Fyodor Yurchikhin

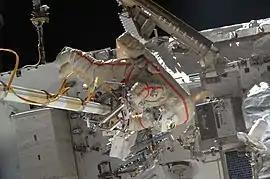
Fyodor Yurchikhin works outside the ISS during his seventh spacewalk.

On 24 June 2013, Yurchikhin performed a spacewalk with cosmonaut Alexander Misurkin. The two spacewalkers exited the Space Station's Pirs docking compartment with the primary goal of preparing for the addition of a new Russian module. The Orlan-MK space suits of Yurchikhin and Misurkin were equipped with NASA helmet cameras to provide close-up views of their work. During the spacewalk, Yurchikhin and Misurkin replaced a fluid flow control panel on the Zarya module. They also installed clamps for future power cables as an early step toward swapping the Pirs airlock with the new Nauka module planned to launch in 2021. The two cosmonauts also retrieved two science experiments and installed one new one. The spacewalk lasted six hours and 34 minutes.